Mona Darkfeather

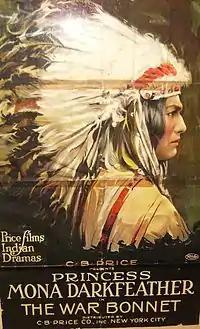
"The War Bonnet" (1914)

After replying in 1909 to a Bison Motion Pictures newspaper ad, which called for "exotic-looking girls" to play "Indian maidens", she soon became famous as "Princess Mona Darkfeather", noted for leaping onto her pinto pony, "Comanche", and galloping away bareback.